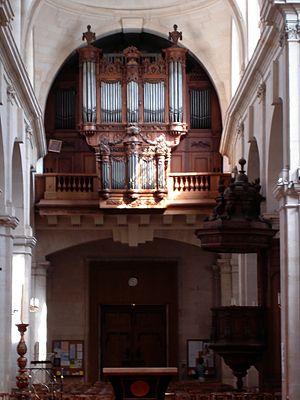
Matthieu Langhedul, décédé vers 1636, était un facteur d'orgues flamand qui effectua un travail important à Paris. Lui et Crespin Carlier ont eu une grande influence sur le développement de l'orgue français classique du XVIIᵉ siècle.
L'église Saint-Jacques-du-Haut-Pas est une église catholique parisienne située dans le 5ᵉ arrondissement au 252, rue Saint-Jacques et à l'angle de la rue de l'Abbé-de-l'Épée.